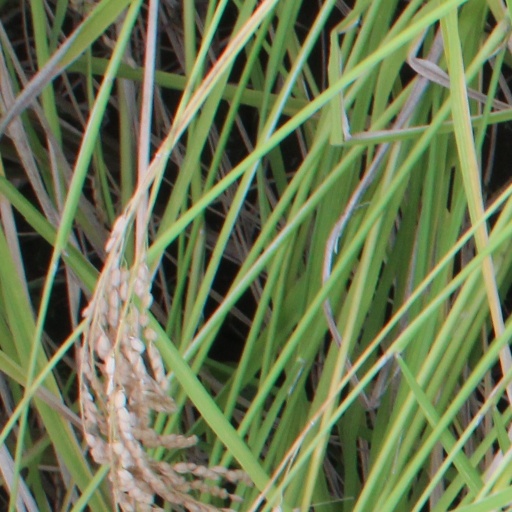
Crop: rice